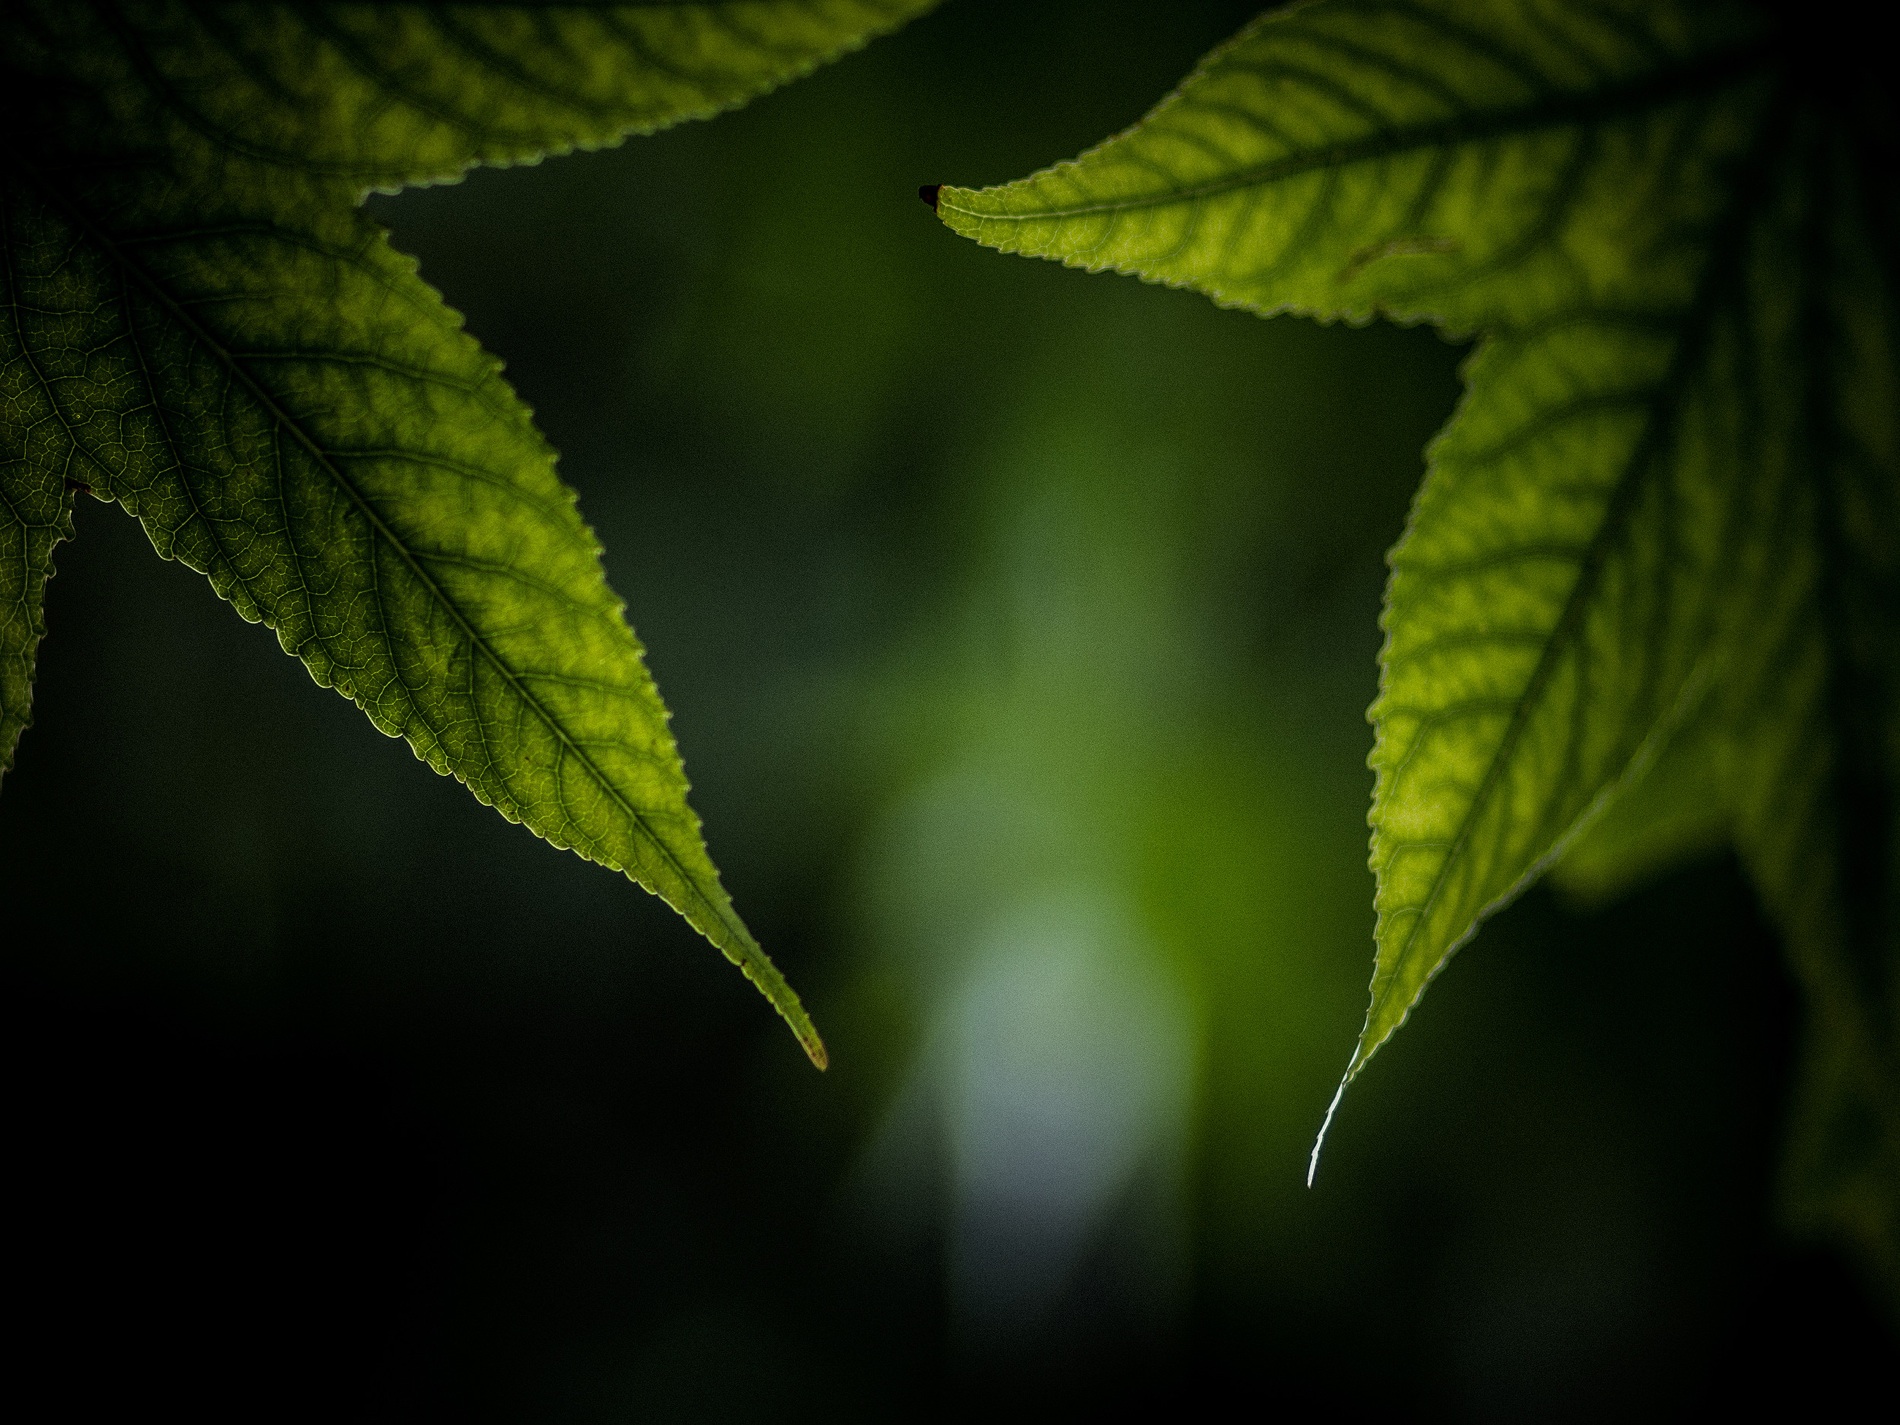
tree, nature, grass, branch, light, plant, sunlight, leaf, flower, green, autumn, botany, flora, close up, leaves, macro photography, plant stem, land plant